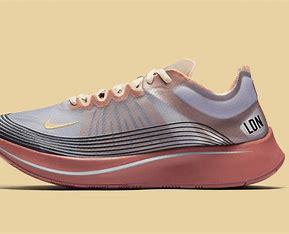
Brand: Nike
Model: Zoom Fly SP